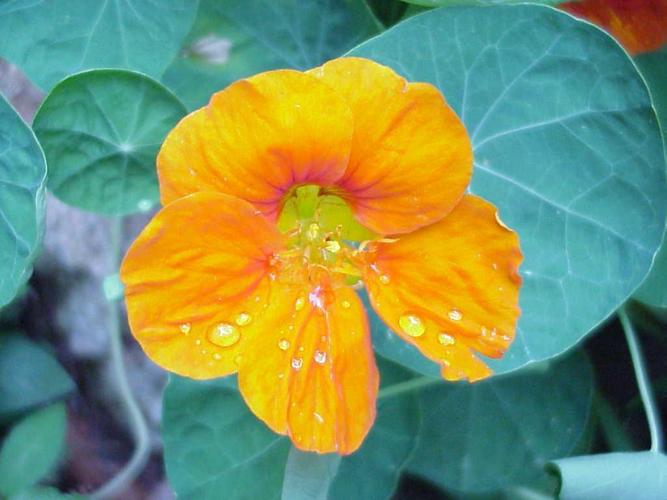
Label: watercress